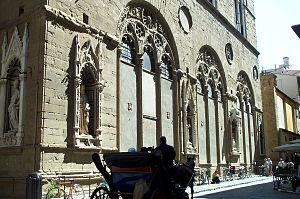
L’Arte est, depuis le Moyen Âge, l'ensemble des gestes précis concernant une pratique maîtrisée entre la science théorique et la pratique spontanée et va prendre son sens définitif connu aujourd'hui.
Orsanmichele doit son nom « Saint-Michel-au-jardin » à l'église initiale, ancien oratoire construit en 750 dans le jardin d'un monastère bénédictin de Florence en Italie, transformé successivement en loggia, en entrepôt puis de nouveau en église.
Pour les Italiens, un tabernacolo est, en plus de ses autres acceptions religieuses, un tabernacle particulier construit sous forme d'un petit édicule votif érigé sur un mur ou dans un coin de rue publique et à l'intérieur duquel une image sacrée permet la dévotion et la protection religieuse des passants.